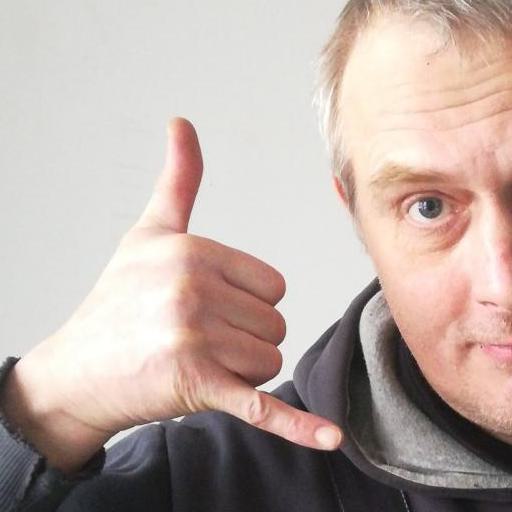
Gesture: call